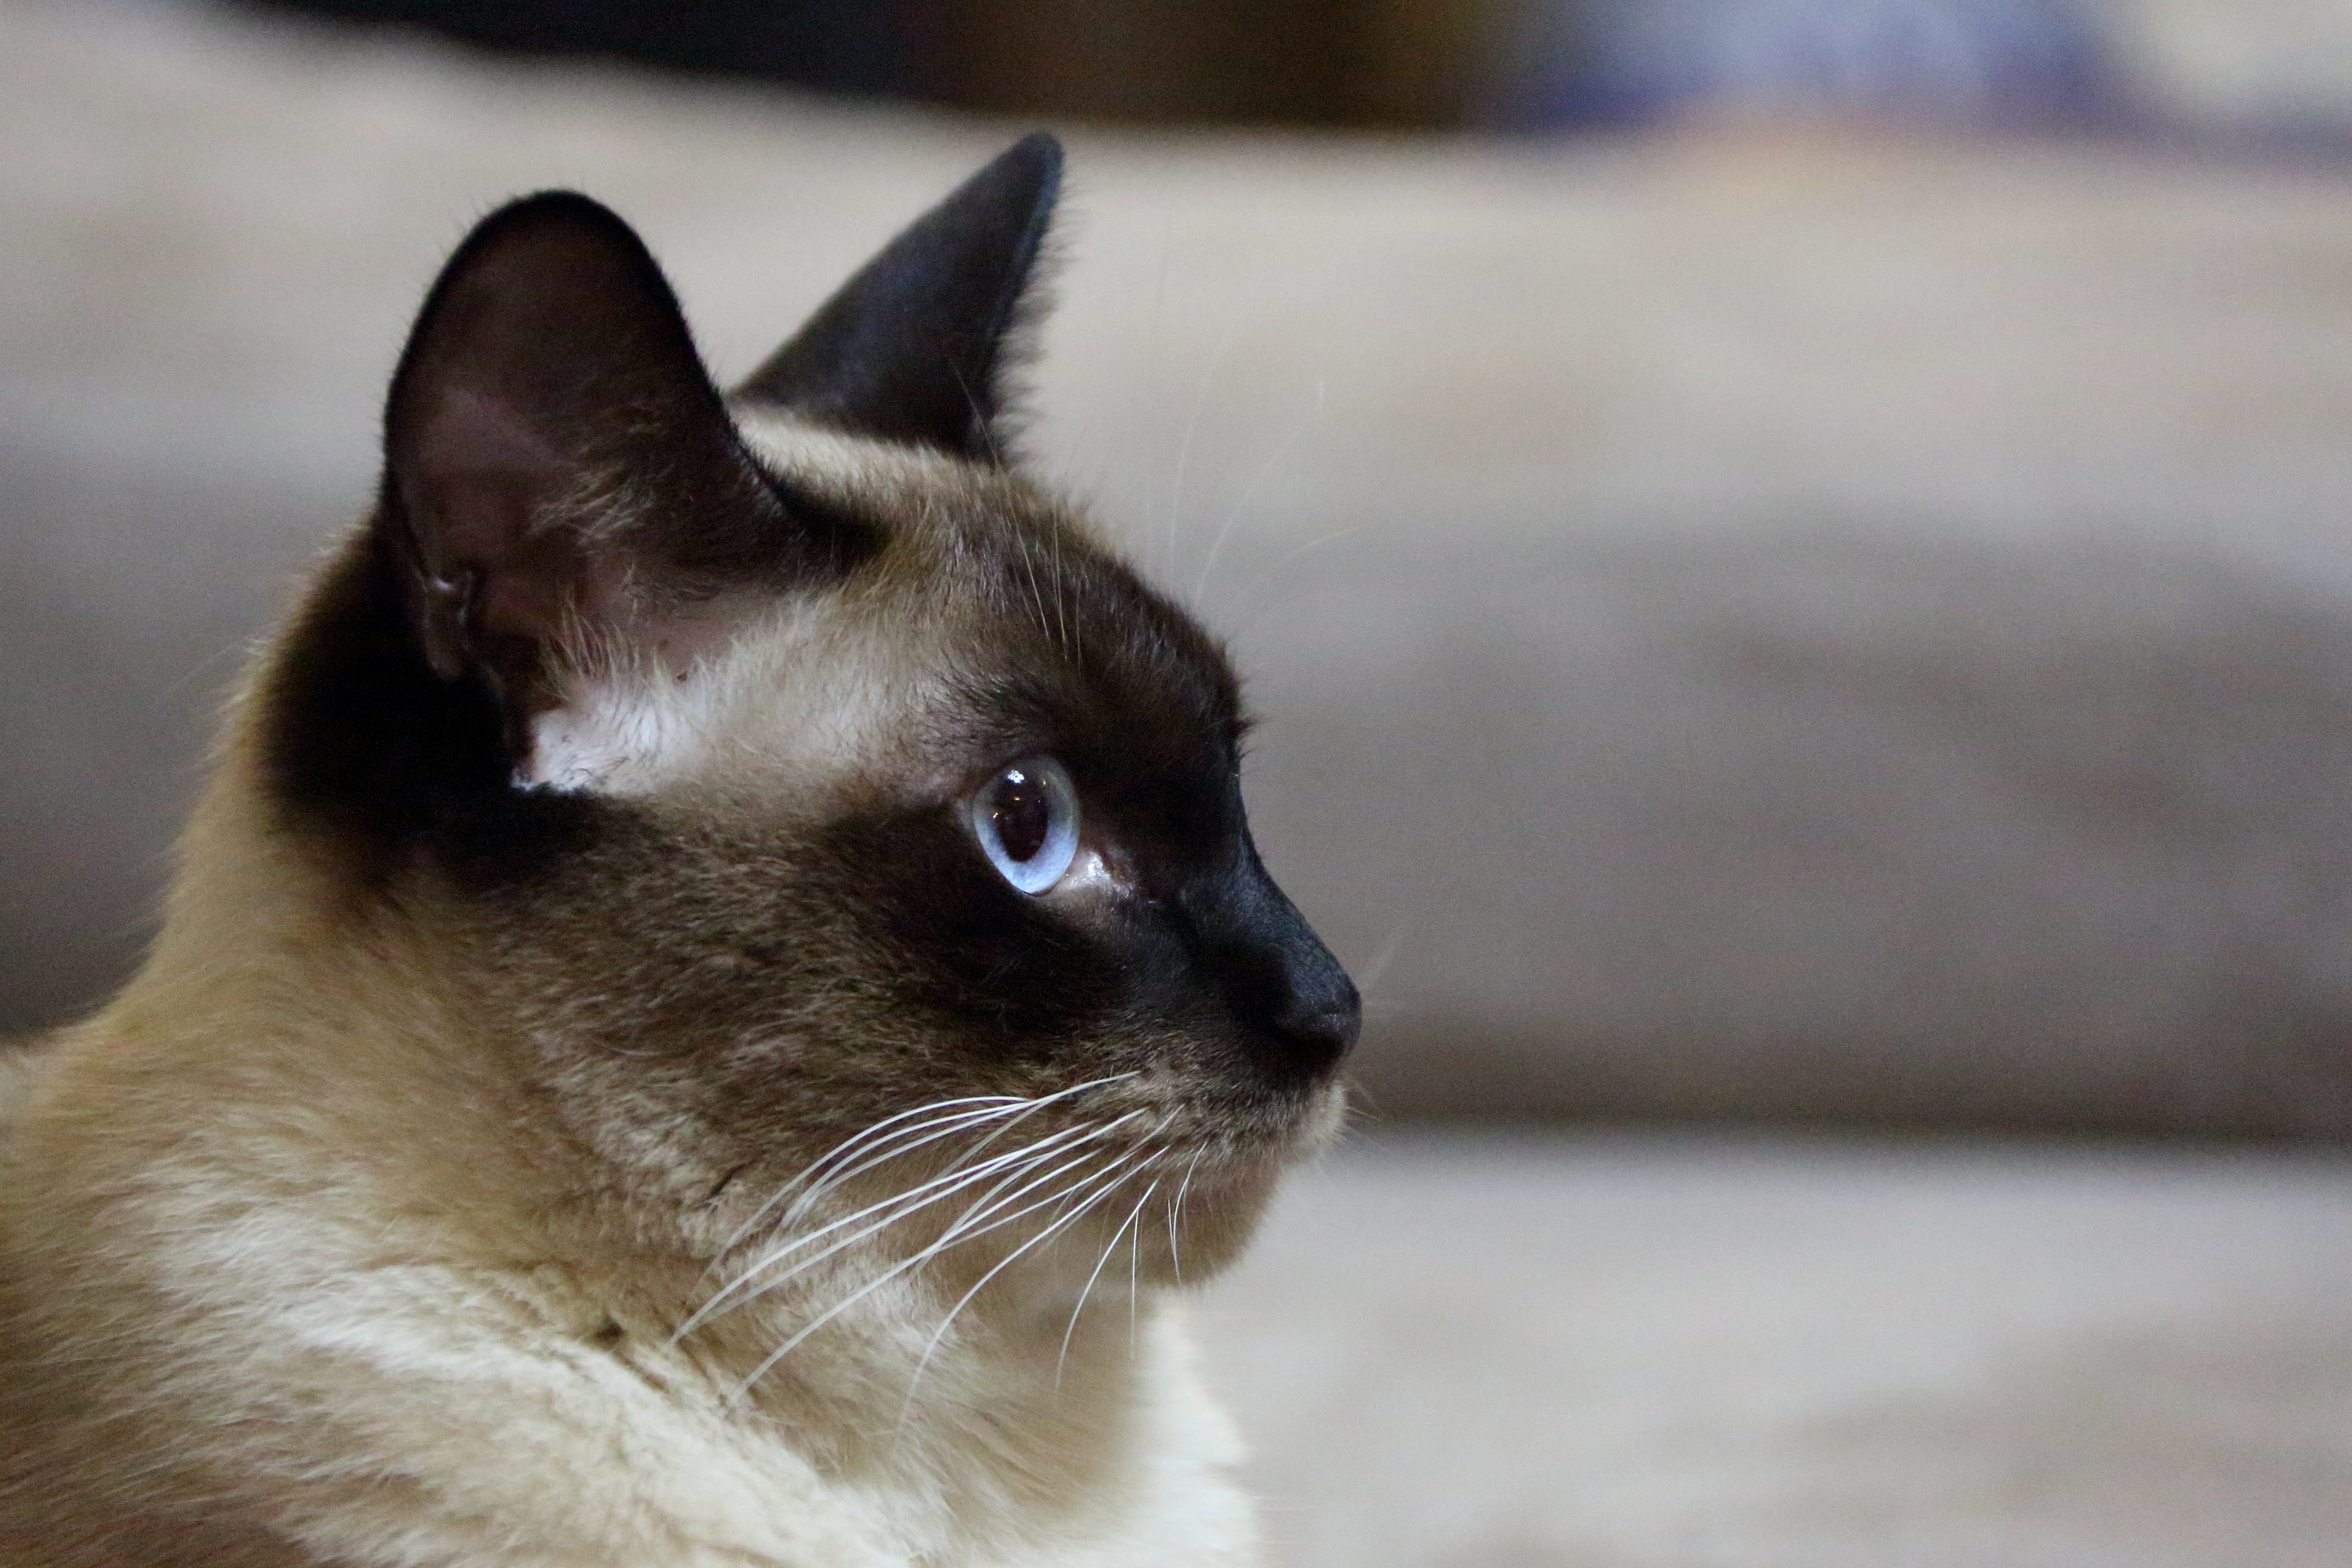
cat, mammal, snowshoe, close up, siam, pets, whiskers, vertebrate, elf, easter, thai, siamese, burmese, balinese, european shorthair, small to medium sized cats, cat like mammal, carnivoran, domestic short haired cat, tonkinese